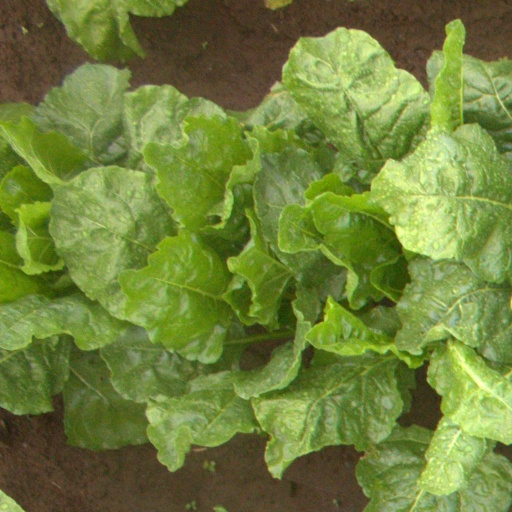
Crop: sugar beet